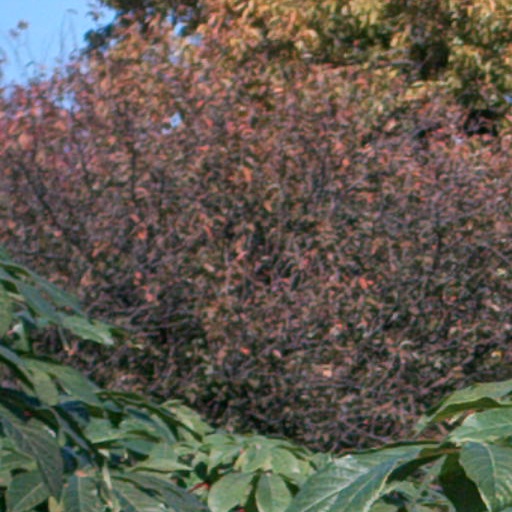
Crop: cassava